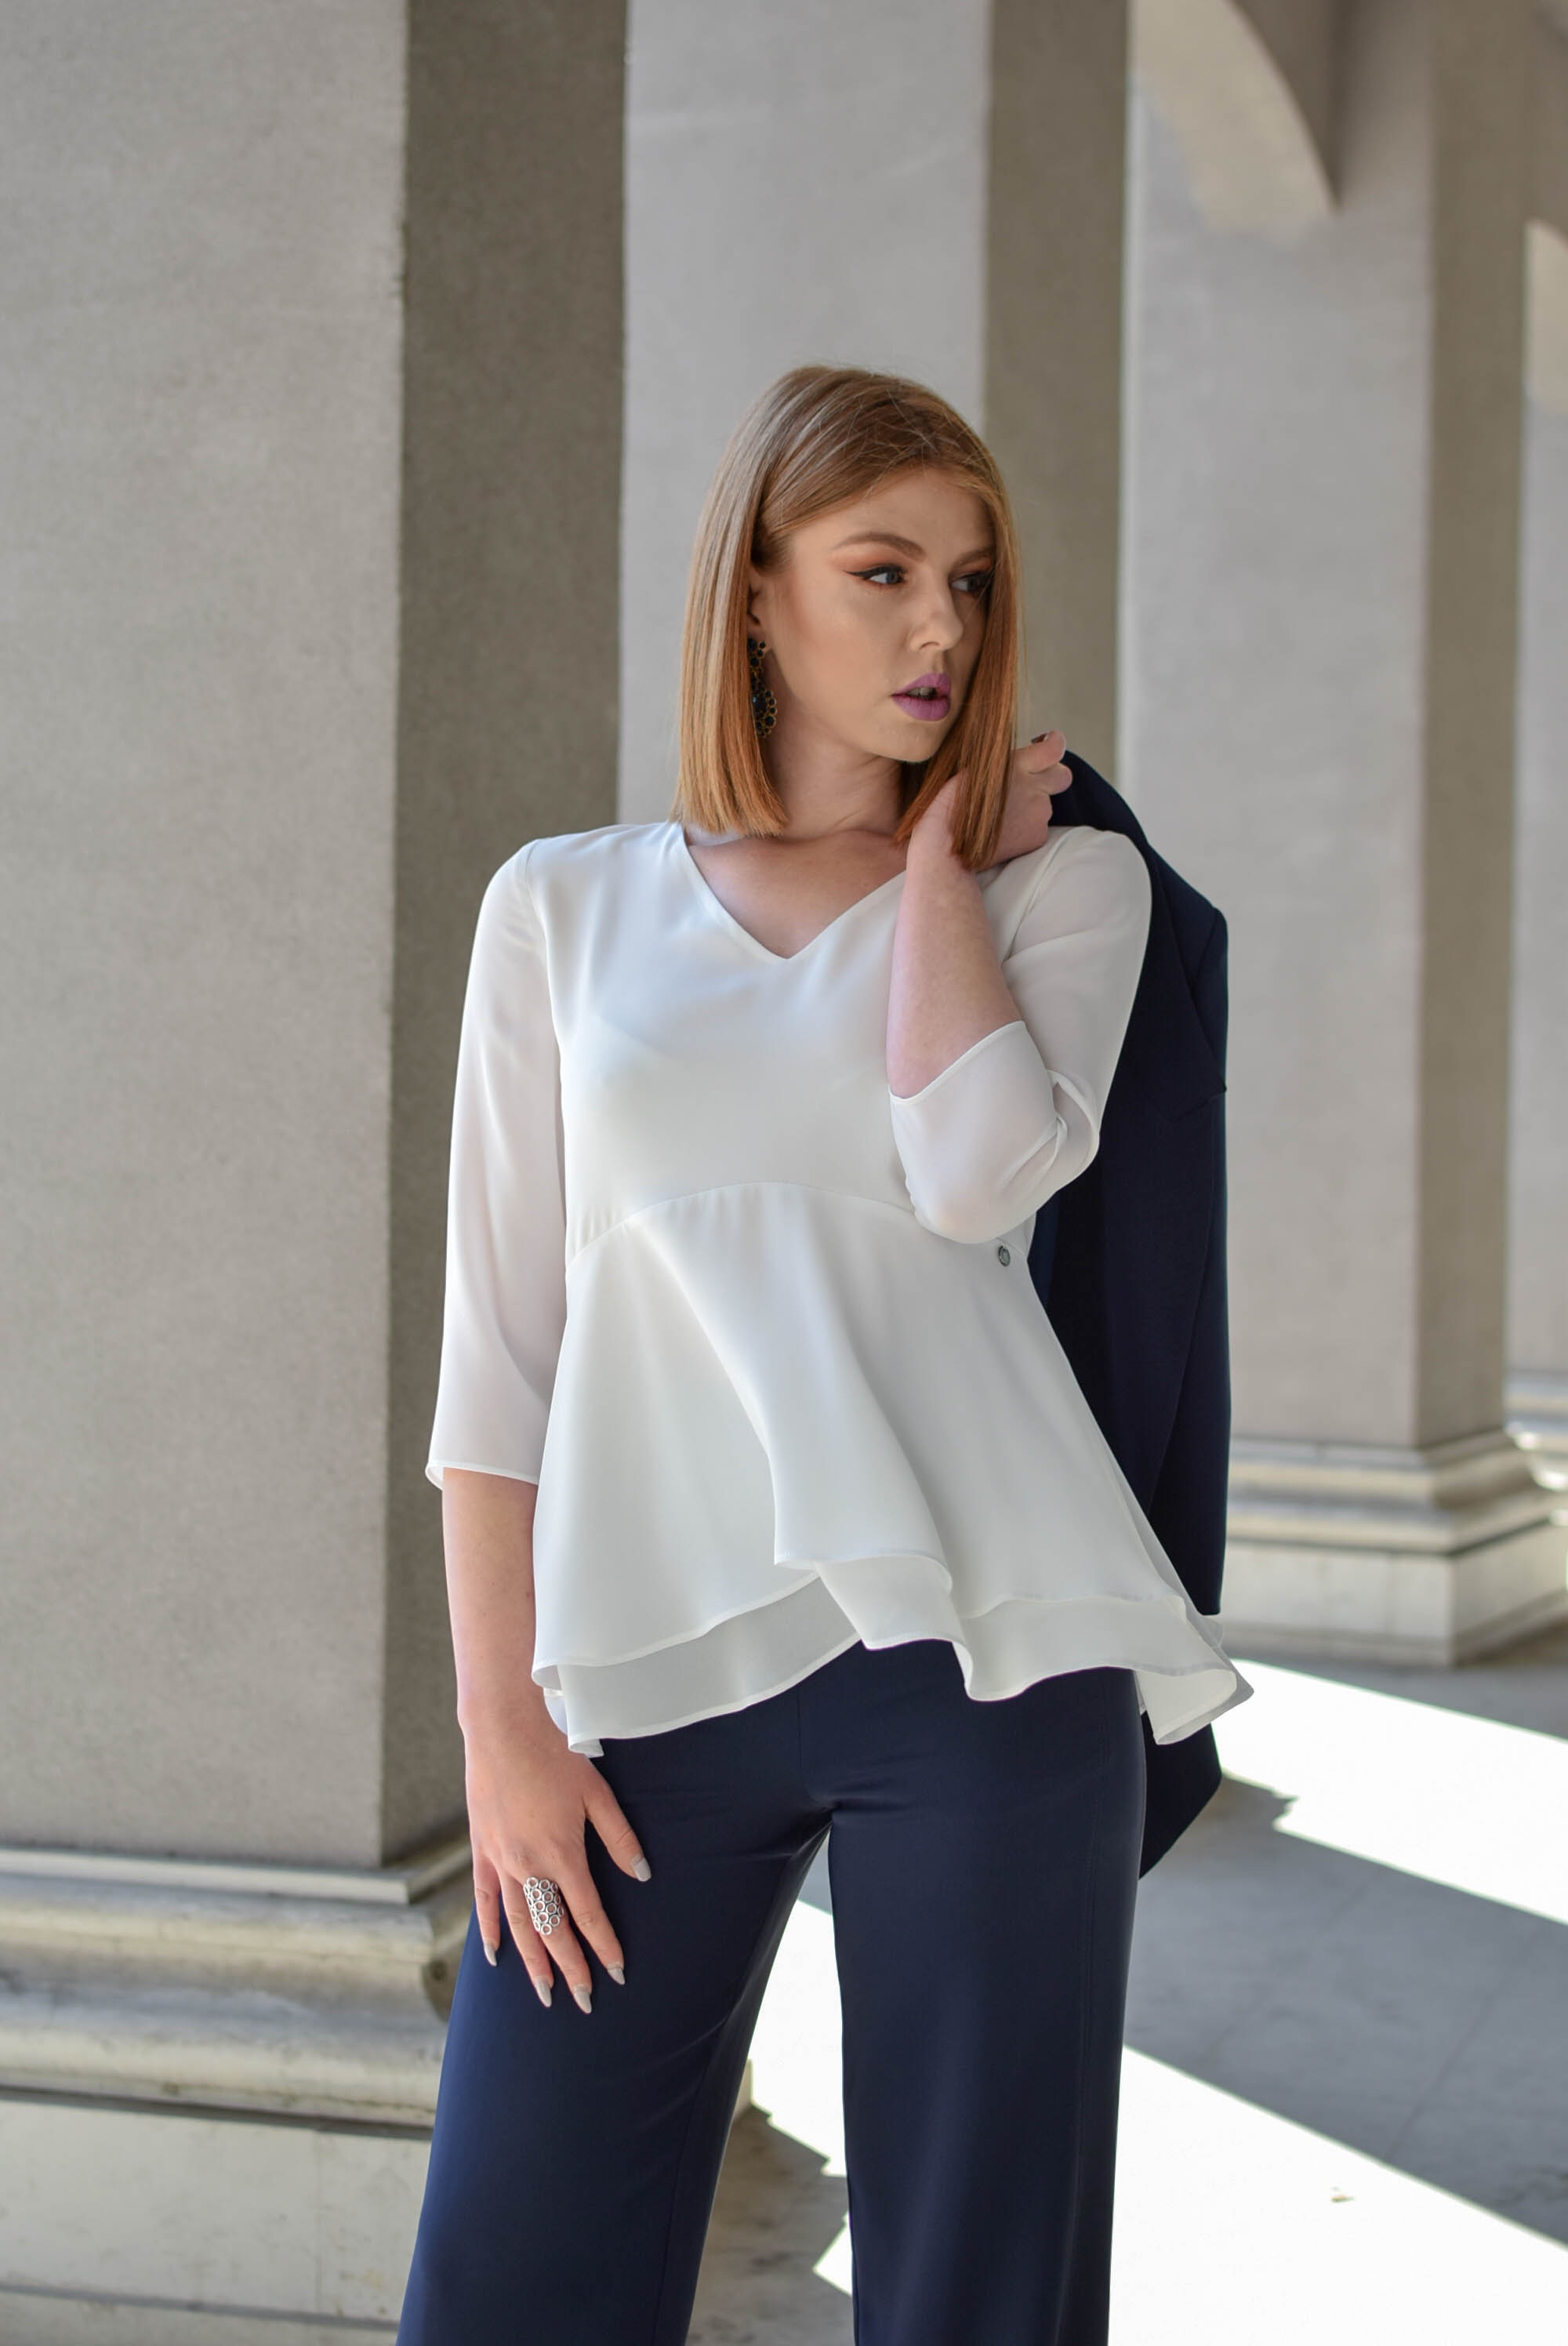
white, clothing, shoulder, sleeve, neck, fashion, blouse, photo shoot, top, fashion model, outerwear, joint, street fashion, photography, shirt, formal wear, waist, model, t shirt, trousers, jeans, blazer, beige, style, fashion design